Barcis

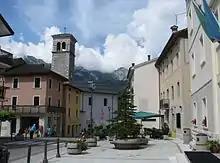
The town in spring.

Barcis (Western ) is a (municipality) in the Regional decentralization entity of Pordenone in the Italian region of Friuli-Venezia Giulia, located in the Valcellina about northwest of Trieste and about north of Pordenone.